Wild Bill Hickok

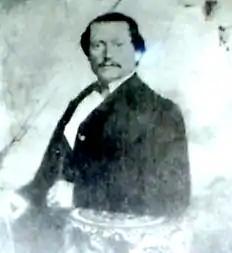
Jack McCall shot Hickok in the back of the head; the photo has been claimed to be of McCall, but is unsubstantiated.

Hickok was playing five-card stud or five-card draw when he was shot. He was holding two pairs: black aces and black eights as his "up cards", which has since become widely known as the "dead man's hand". The identity of the fifth card is the subject of debate.